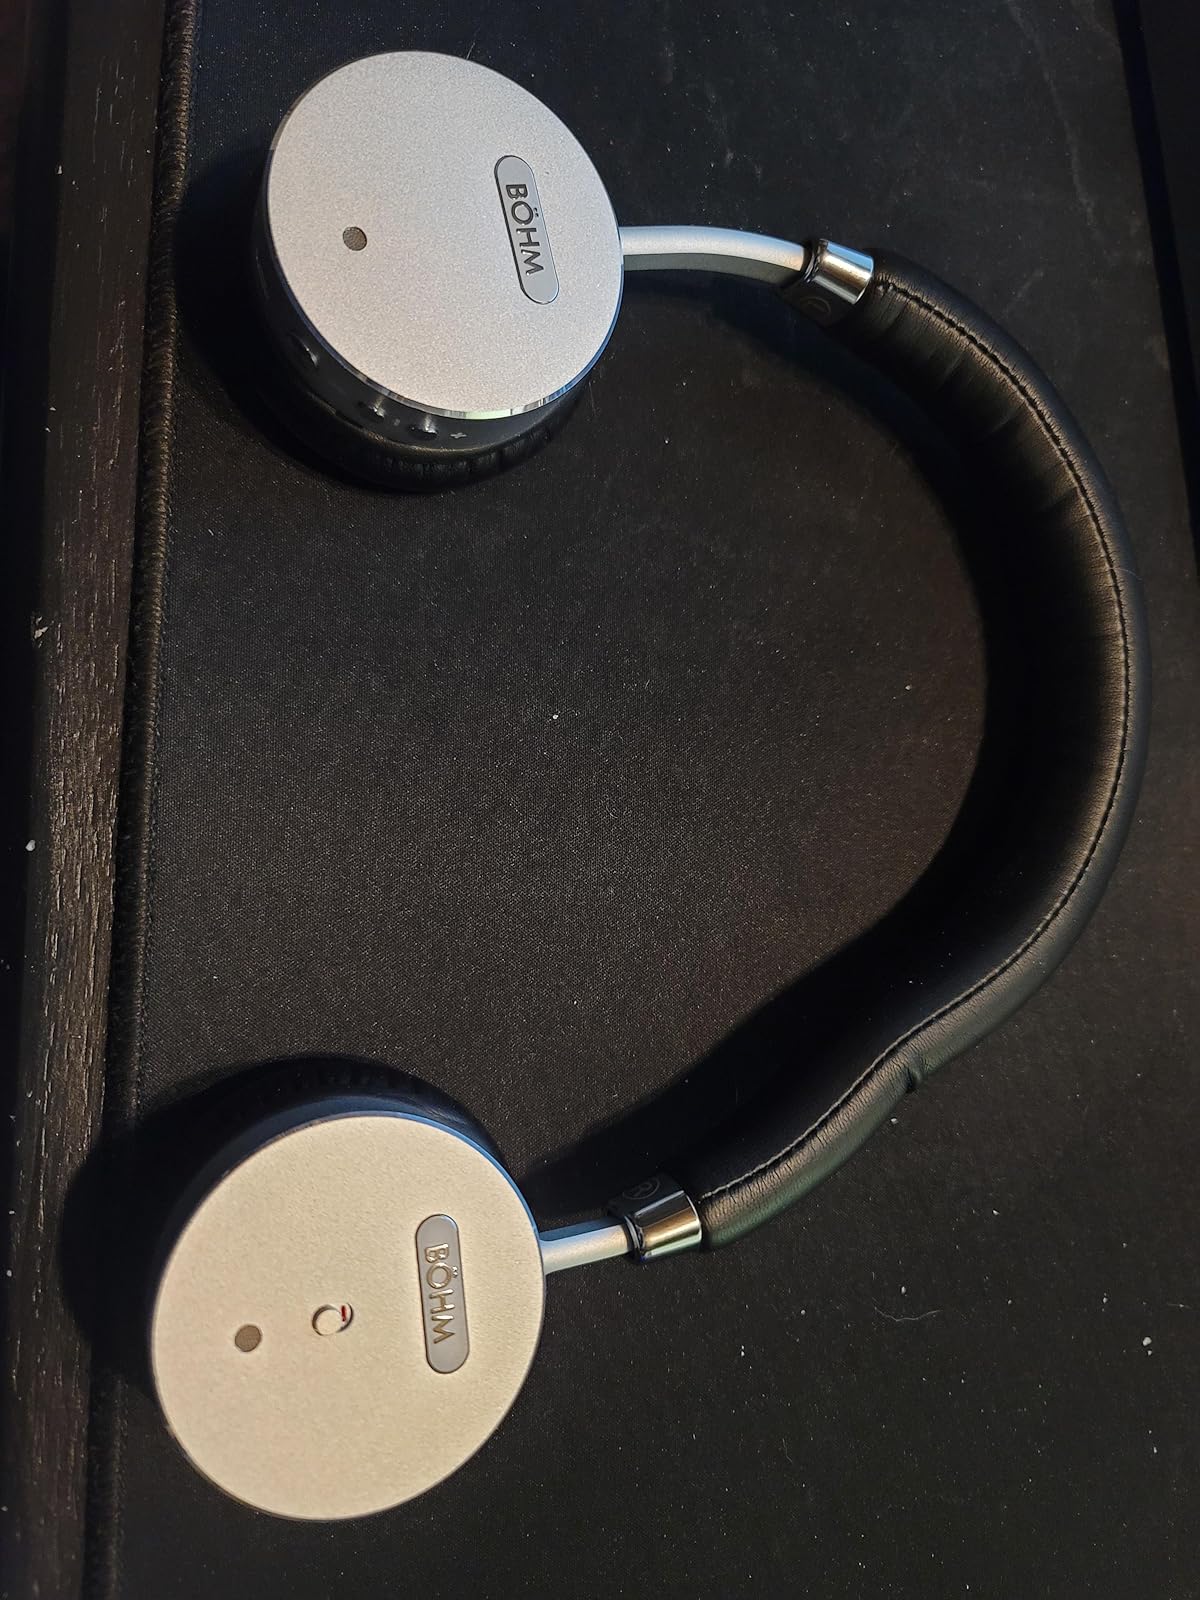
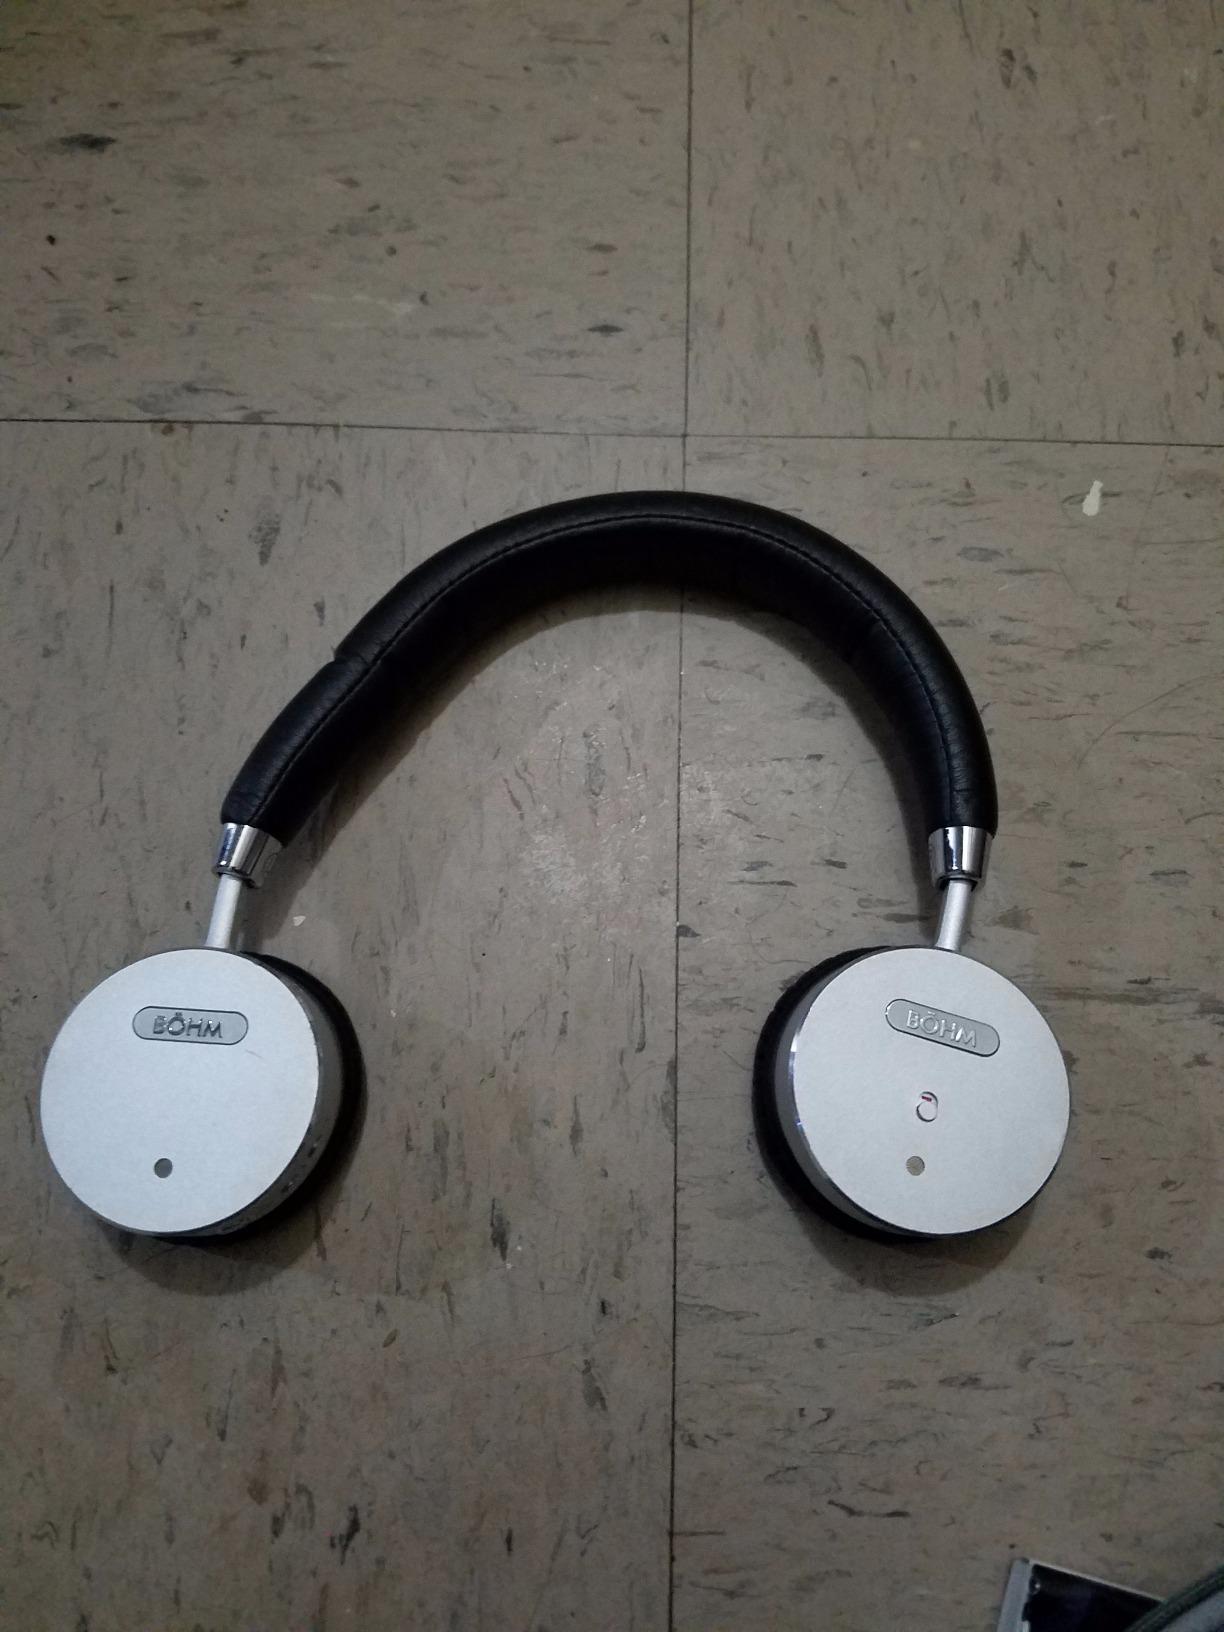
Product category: headphones
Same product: yes